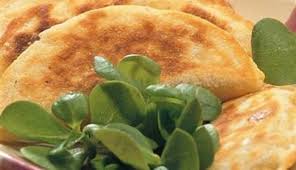
Yemek: gozleme